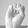
ASL letter: E